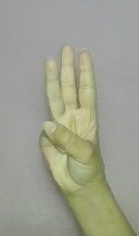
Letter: thaa